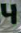
Number: 4